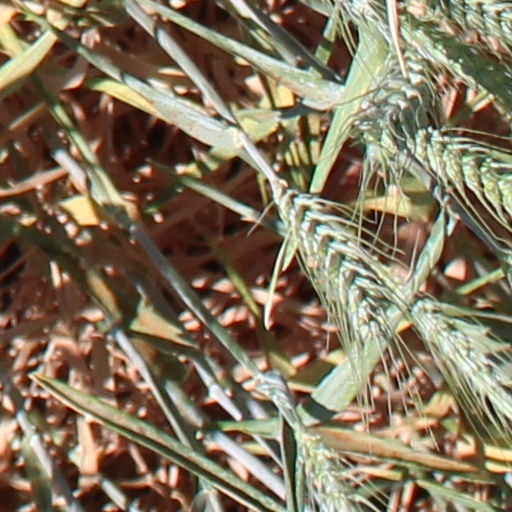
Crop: wheat